Osmar Terra

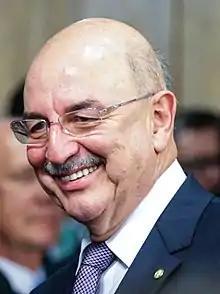

Osmar Gasparini Terra (born 18 February 1950) is a Brazilian politician and physician, affiliated to the Brazilian Democratic Movement (MDB), current Minister of Citizenship and former Minister of Social and Agrarian Development.